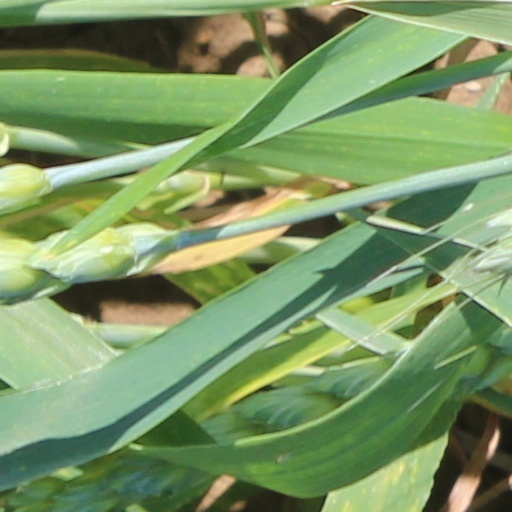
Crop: wheat